Chuxiong Yi Autonomous Prefecture

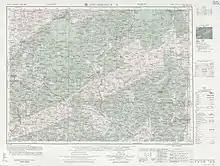
Map including Chuxiong (labeled as CH'U-HSIUNG (TSUYUNG) (Walled) ) (AMS, 1954)

As of the 2020 Chinese Census, Chuxiong Prefecture had a resident population of 2,416,747 and a population density of 90.53 inhabitants/km. The 2010 Chinese Census reported a resident population of 2,684,000, while 2000 Census recorded 2,542,530 residents.